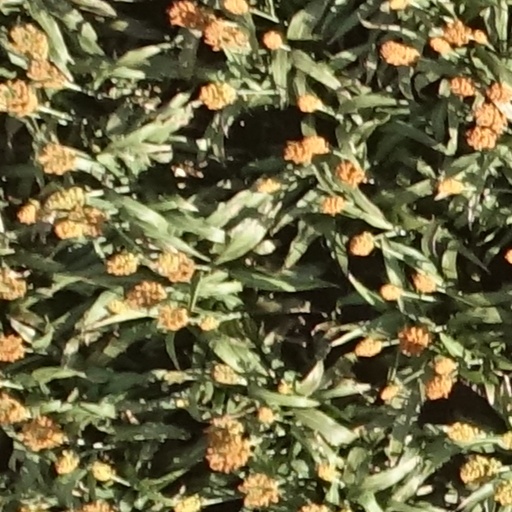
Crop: sorghum